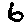
Label: 6